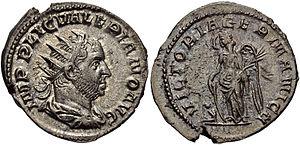
Printemps :